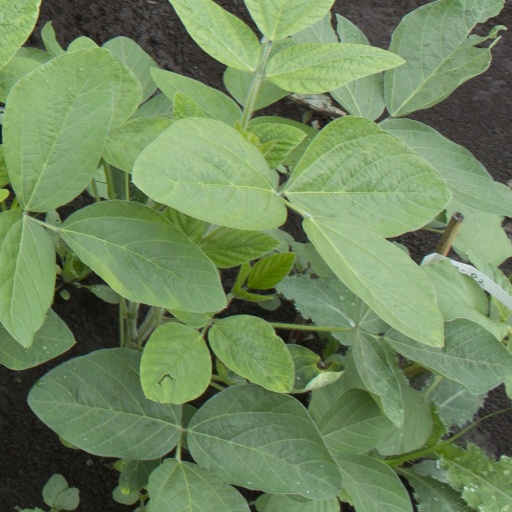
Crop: soybean